Point Atkinson Lighthouse

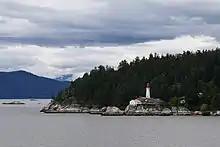
Point Atkinson Lighthouse in May 2022

The present lighthouse was built in 1914 on granite boulders jutting out into Burrard Inlet in West Vancouver, Canada. The concrete structure was considered at the time innovative in lighthouse design. It is now automated and still in use.